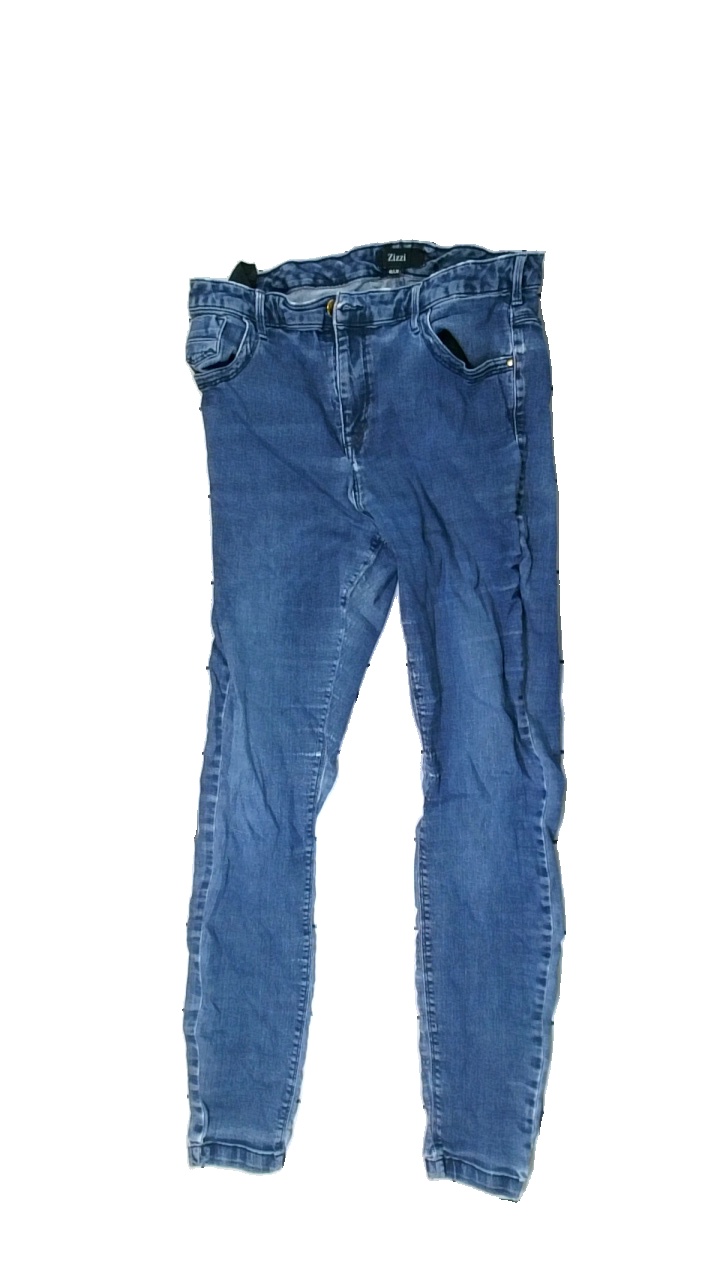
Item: Jeans (Ladies)
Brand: Zizzi
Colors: Blue
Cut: Regular
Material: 91% cotton, 9% elastane
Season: All
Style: Denim
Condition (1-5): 2
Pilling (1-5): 3
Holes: Major
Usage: Reuse
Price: <50